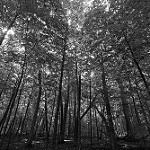
Label: B & W